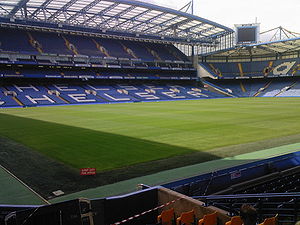
Stamford Bridge (stadion)
Stamford Bridge
Stamford Bridge er et fodboldstadion i London i England, der er hjemmebane for Premier League-klubben Chelsea F.C. Stadionet har plads til 41,841 tilskuere, og alle pladser er siddepladser. Det blev indviet i 1887.